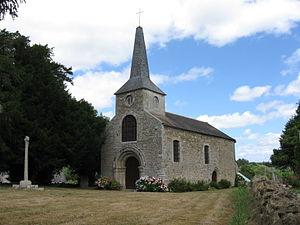
Ancienne église paroissiale de Saint-Lormel. (commune de Saint-Lormel, département des Côtes-d'Armor, région Bretagne).
La liste des églises des Côtes-d'Armor recense de la manière la plus complète possible les églises, cathédrales et basiliques situées dans le département français des Côtes-d'Armor.
Cet article recense une partie des monuments historiques des Côtes-d'Armor, en France.
Saint-Lormel [sɛ̃lɔʁmɛl] est une commune du département des Côtes-d'Armor, dans la région Bretagne, en France.